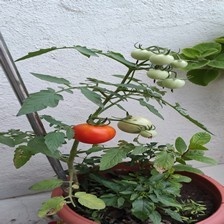
Label: tomato